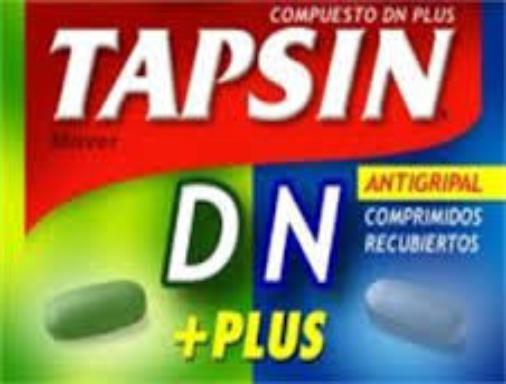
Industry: Medical